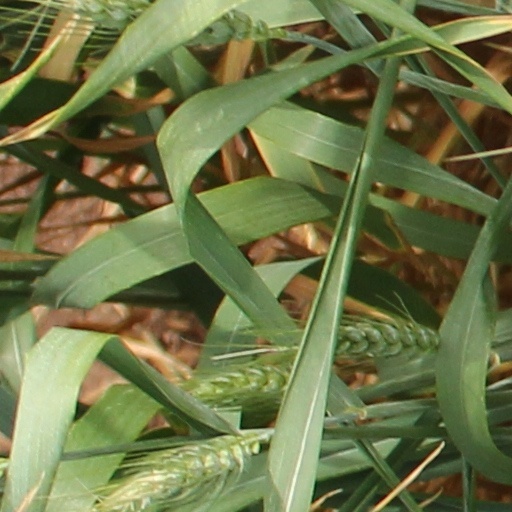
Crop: wheat